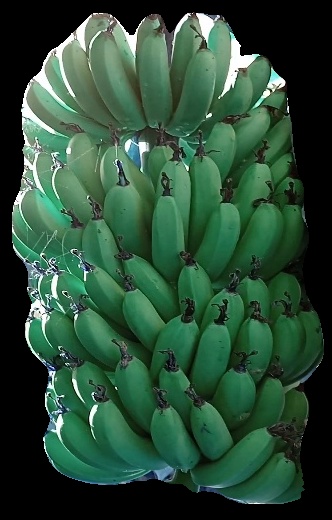
Variety: pachbale
Grade: grade1